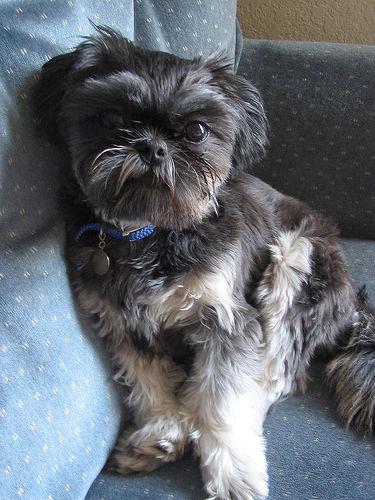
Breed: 361-n000123-Shih_Tzu